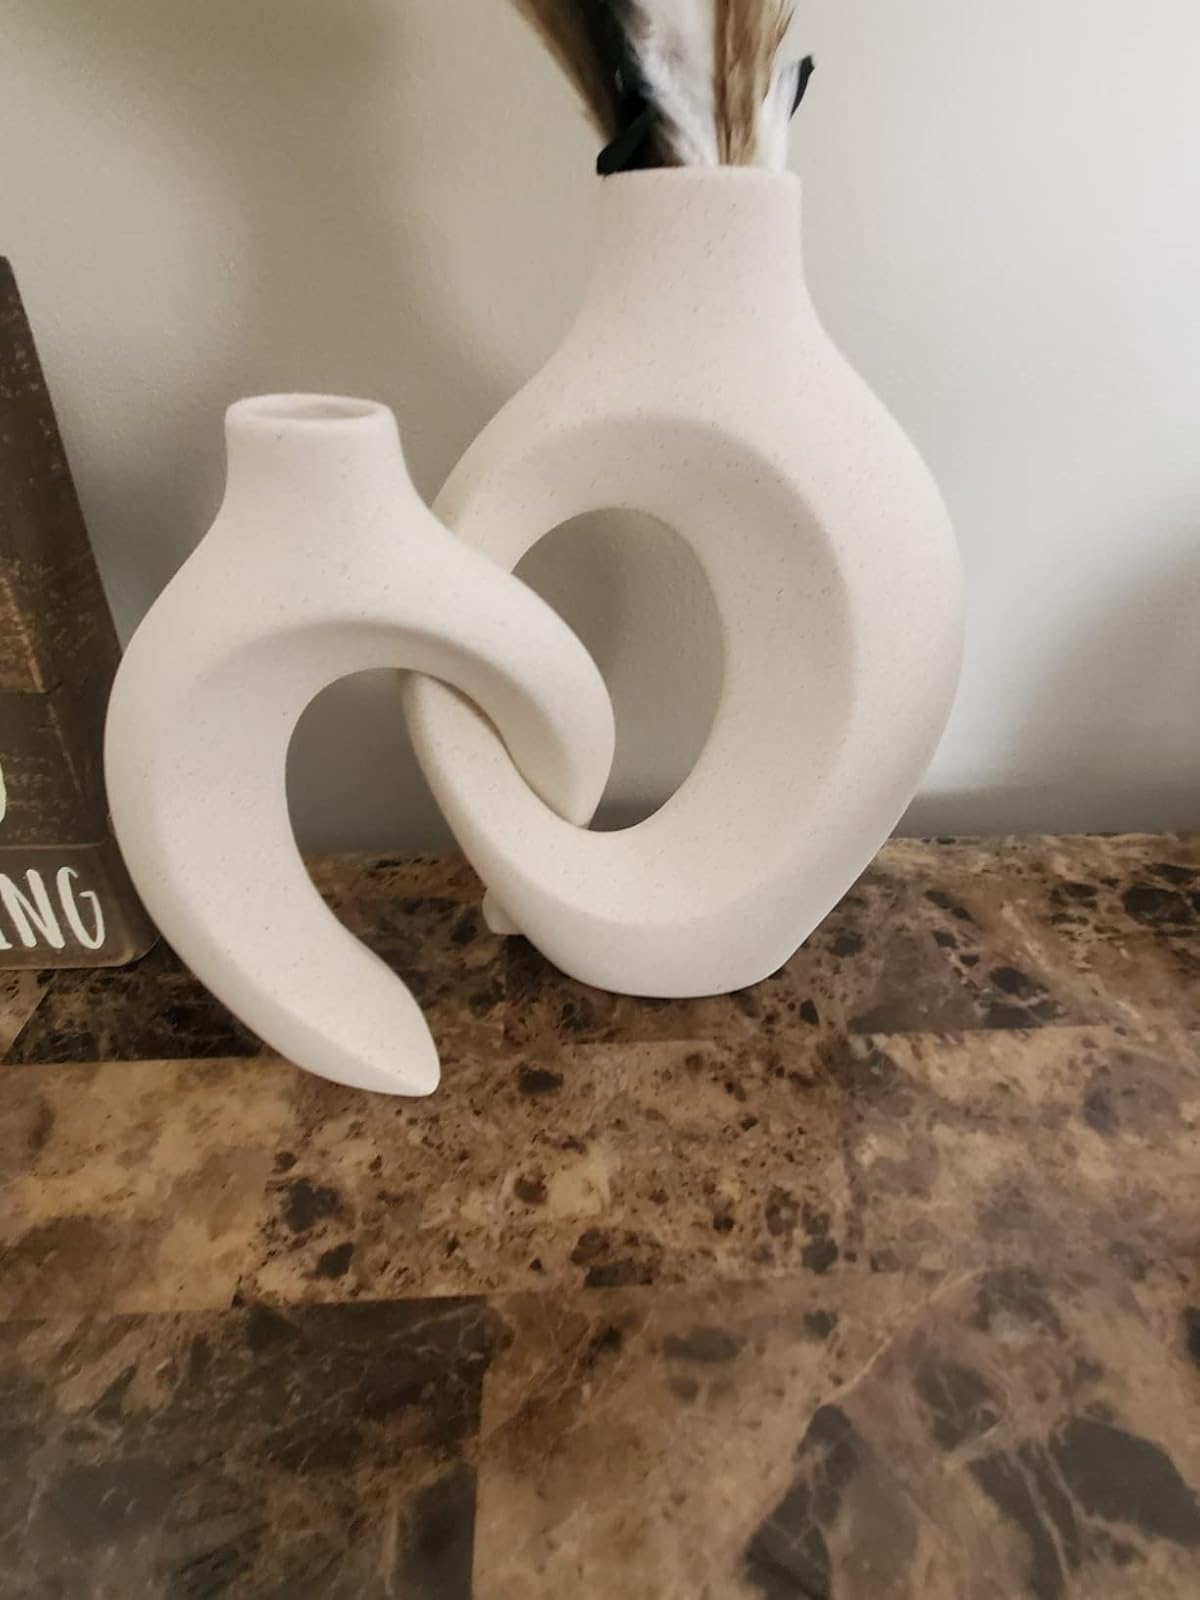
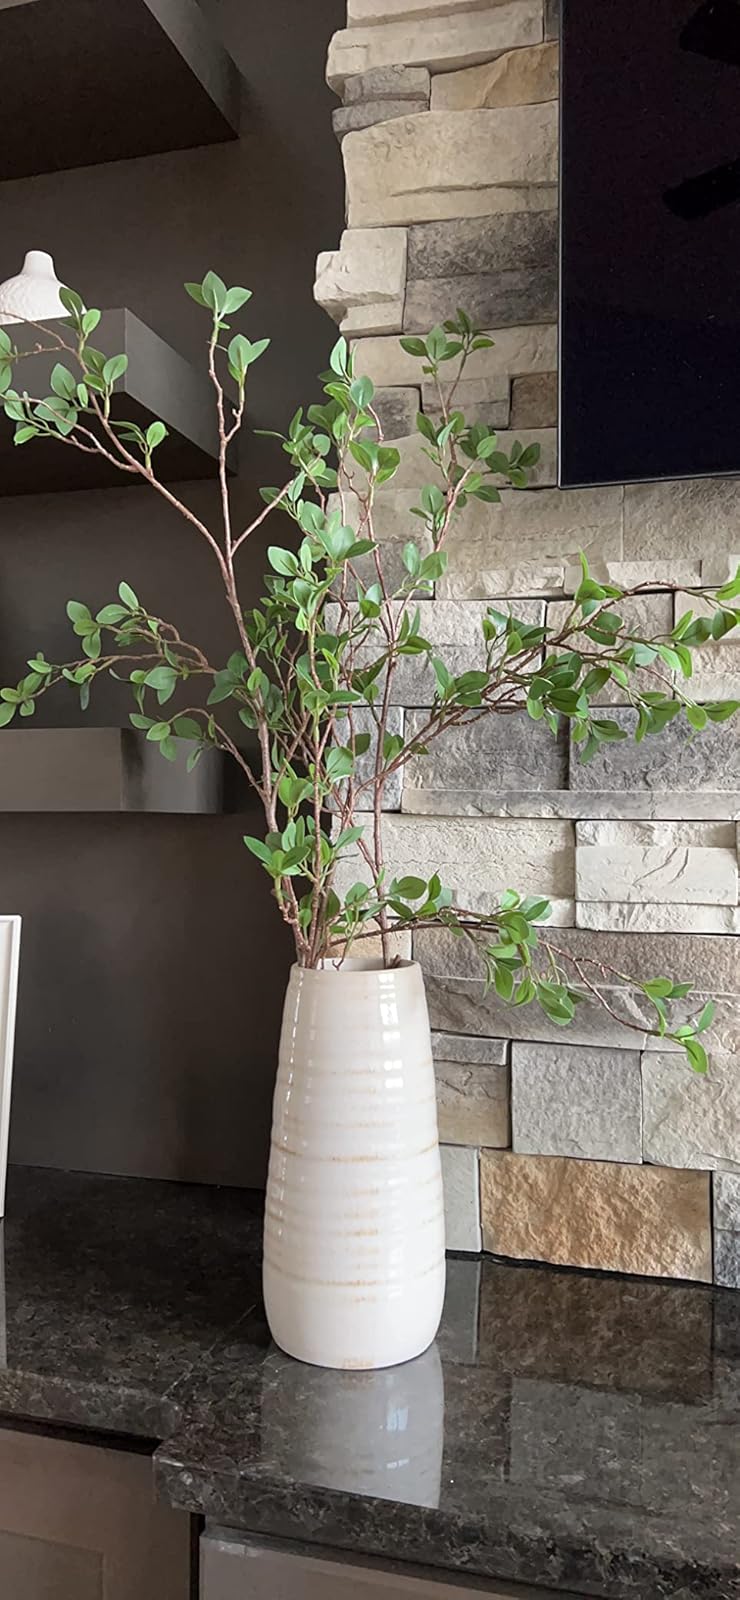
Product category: vase
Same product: no